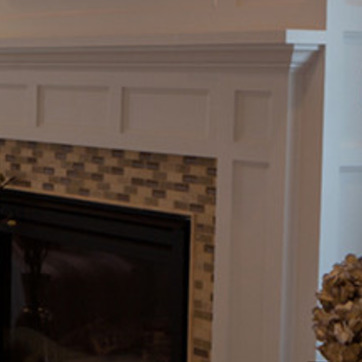
Material: tile